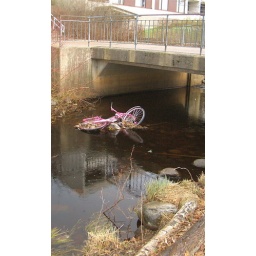
There was one pink and one blue bike chucked in the river just round the corner.